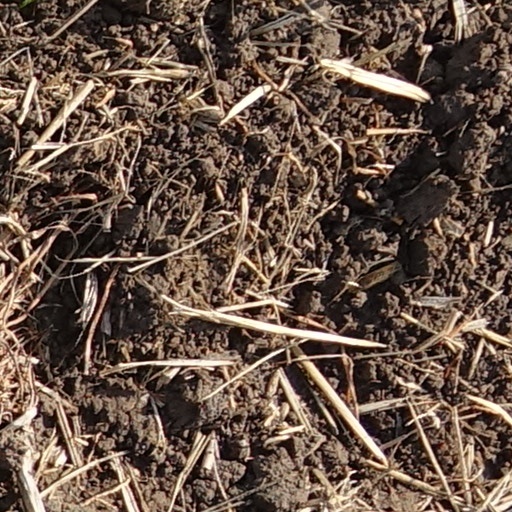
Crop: wheat